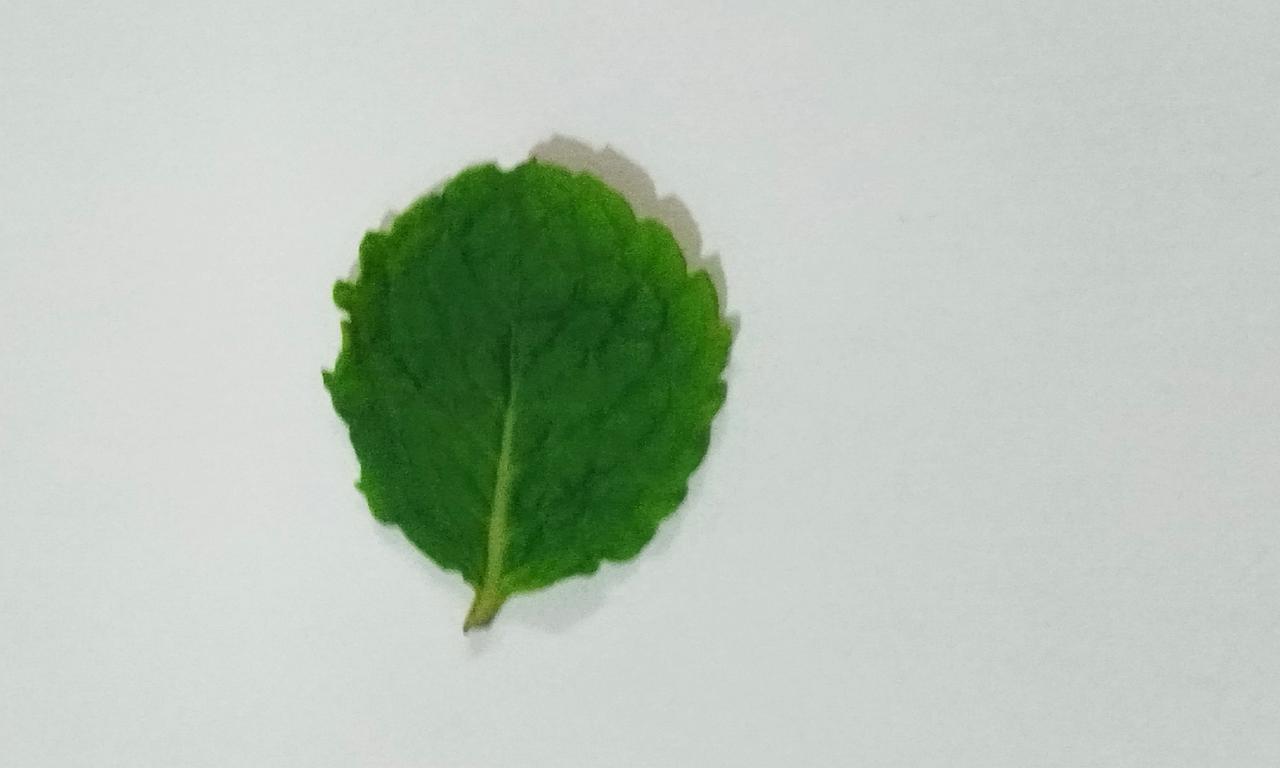
Label: Fresh